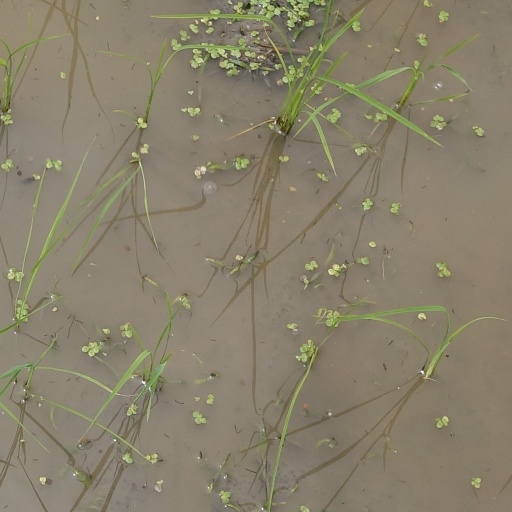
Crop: rice